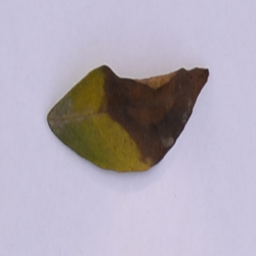
Plant part: leaf
Disease: black_spot